Lorca, Spain

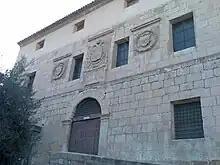
16th century granary

The Archaeological Museum of Lorca is located in the renovated "House of Salazar" which had been built in the early seventeenth century. The museum is a store house of all the archaeological antiquaries found during excavations in several historical areas of Lorca and from other regions in Spain. Limestone statues made in the Lavant area of Lorca decorate the façade. These statues carved are of Mary Natareloo Salazar flanked by figures of two naked female torsos. Inside the museum exhibits are in several sections arranged in a sequence. In the lobby and the first section of the museum the exhibits are: Prehistoric Paleolithic (95000-32000 BC) and Chalcolithic period (32,000 to 9000 BC) finds seen in the flint section consist of antiquaries of scrapers, knives and points used by the hunters and gatherers who lived in Black Hill of Jofré and the Correia in Lorca; utensils arrowheads, axes, polished piece, handmade pottery, beads of people who lived in the region of Lorca during the late Neolithic period (3500 BC); the Copper Age (3000 BC) findings of funerary objects found in the caves of the hills in Lorca; stone architecture of the megaliths of the Black Hill in Lorca; the later part of the third millennium idols made from clay, bone and stone from the excavations from the Glorieta de San Vicente (Lorca city), one particular item of display is the triangular plate of stone painted in black with schematic rock art painting and other animal on the shoulder blade; the two columns of Emperor Augustus (8–7 BC) and Emperor Diocletian; and the Roman period mosaics, faces of Venus and the nine females of the period.